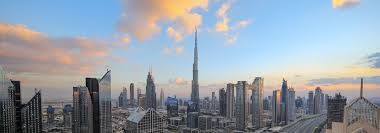
Landmark: Burj Khalifa